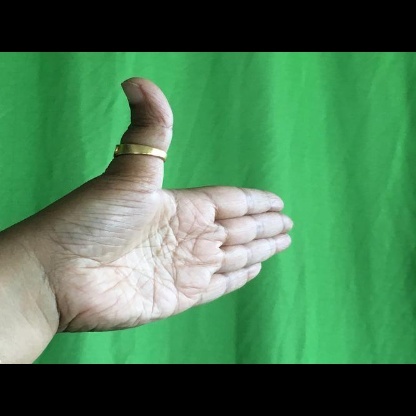
Mudra: Ardhachandran